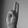
ASL letter: U